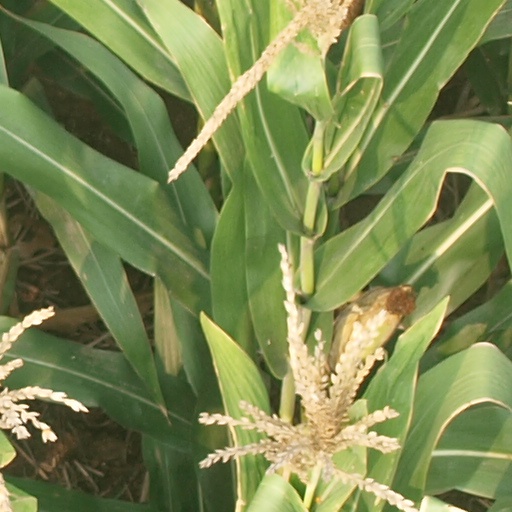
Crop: maize; corn